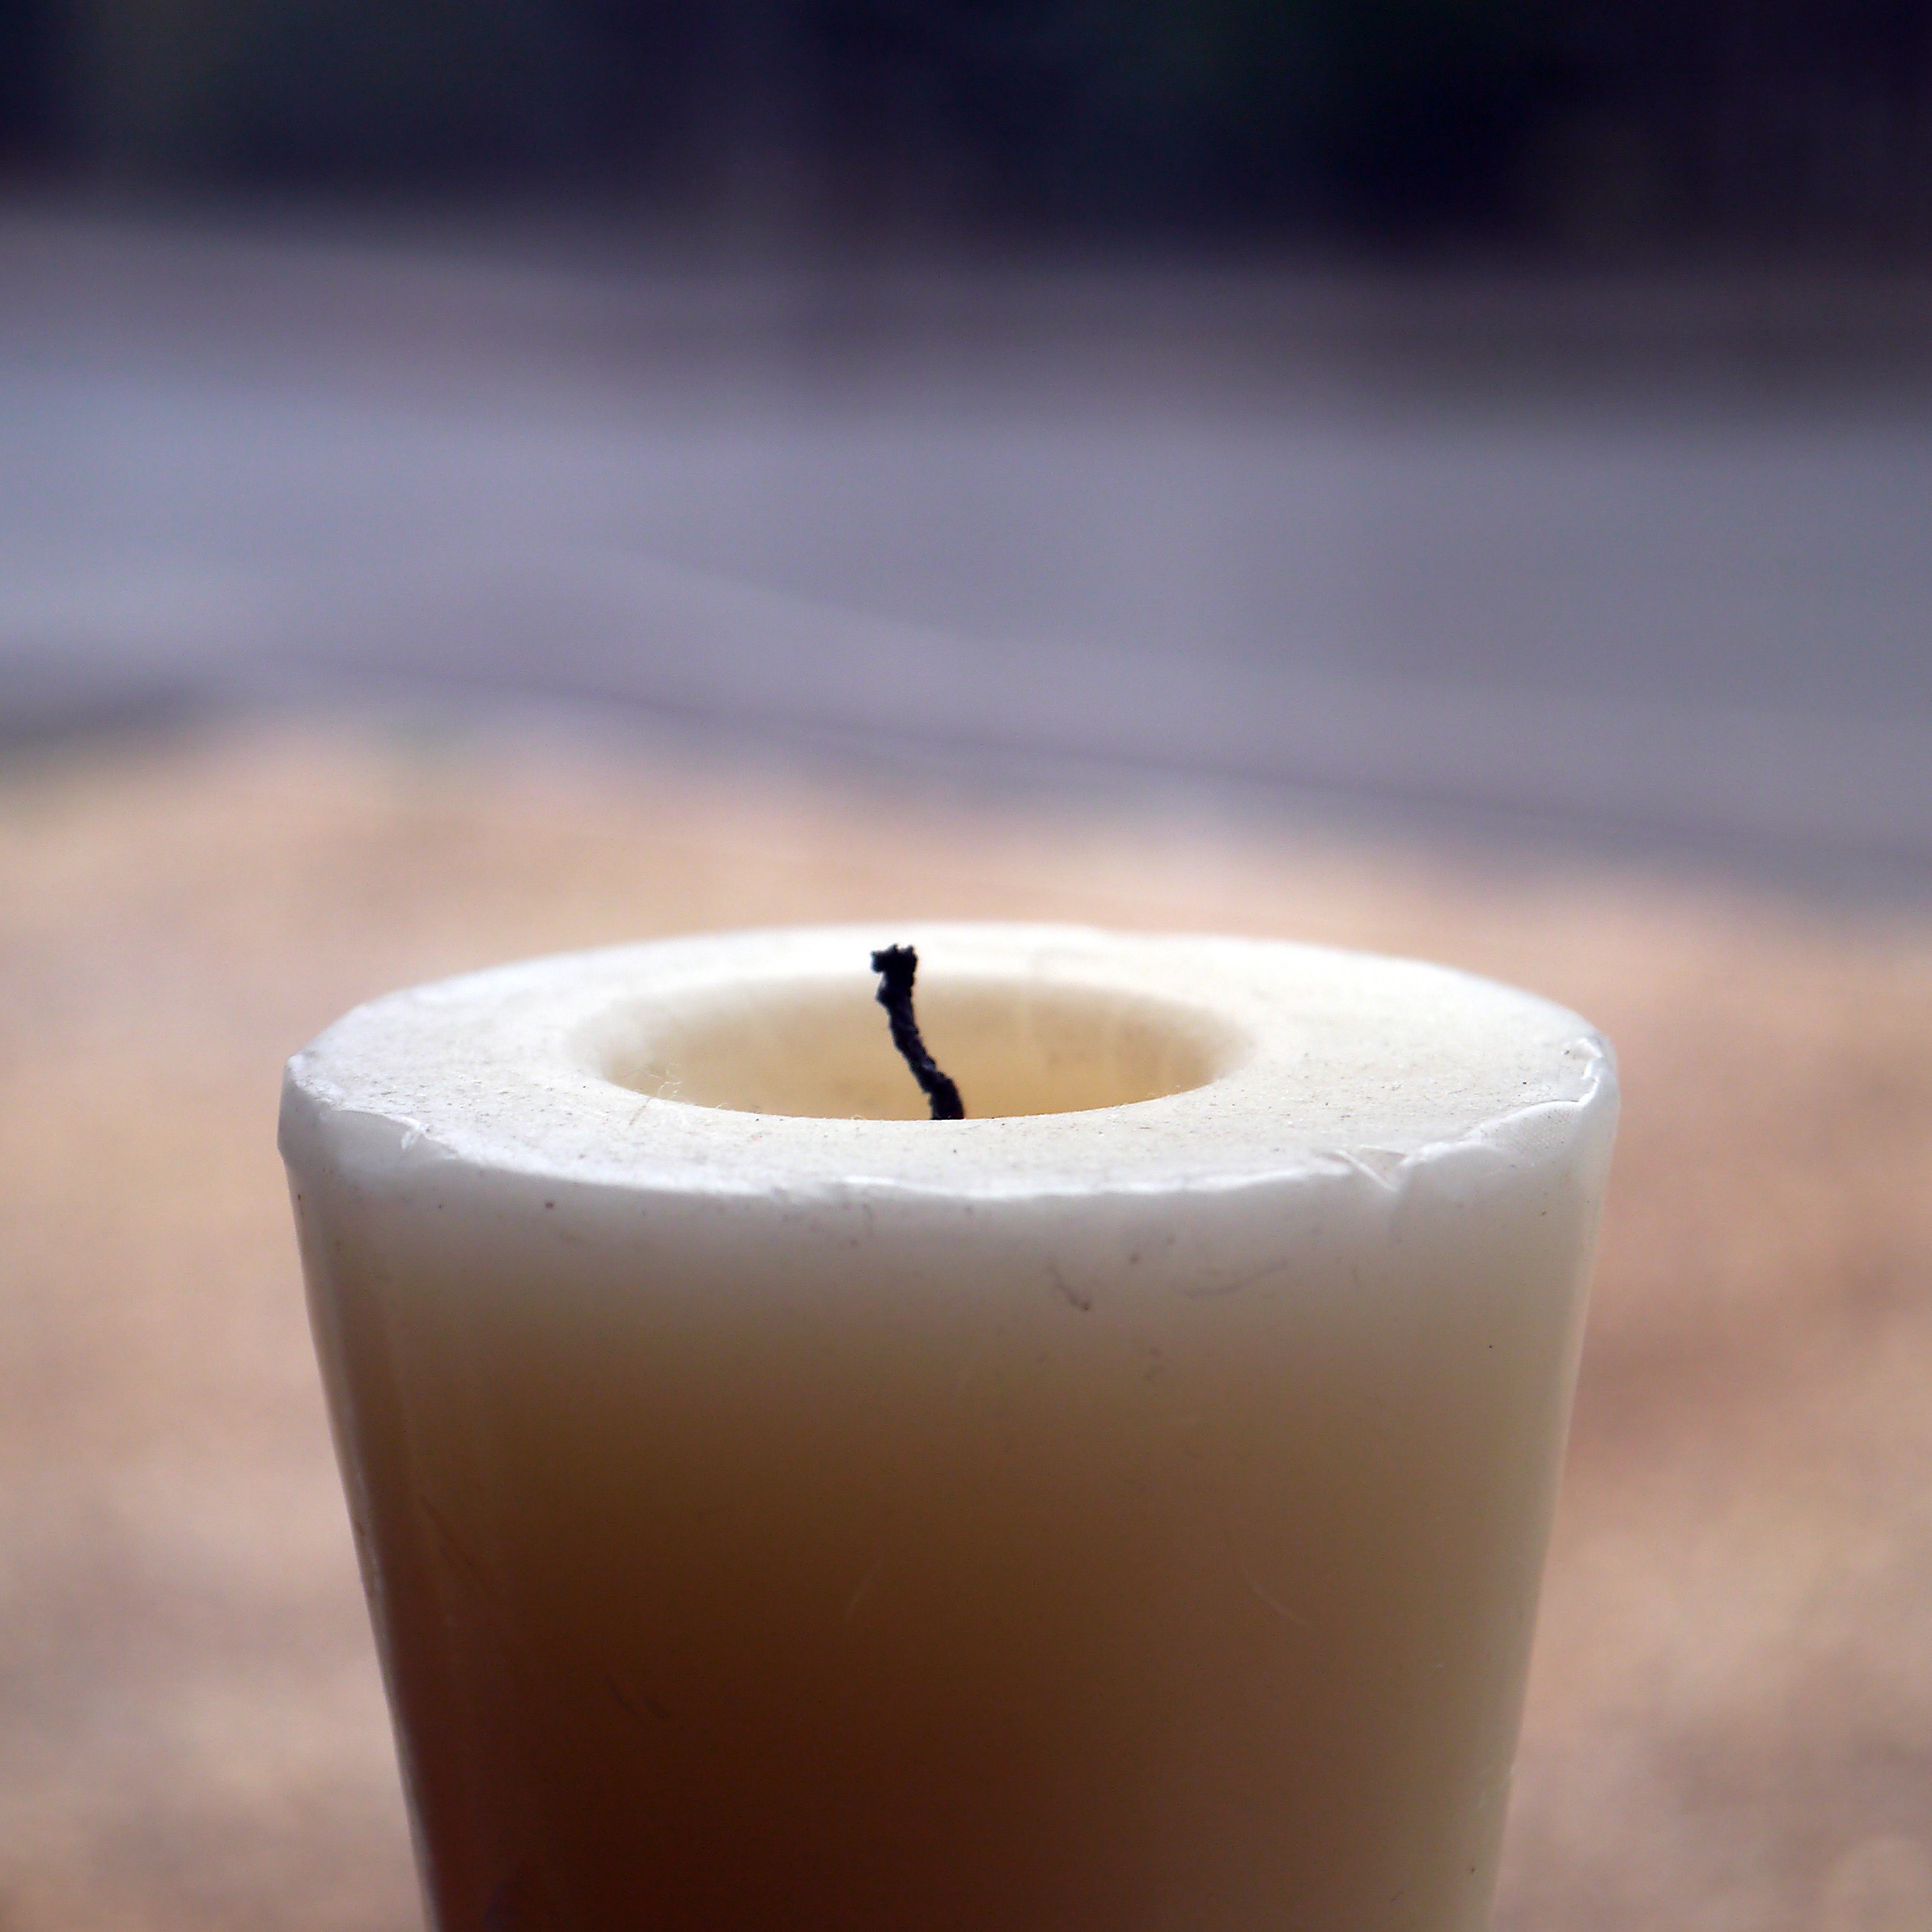
light, celebration, decoration, flame, fire, drink, candle, lighting, decor, wax, flameless candle, extinguished